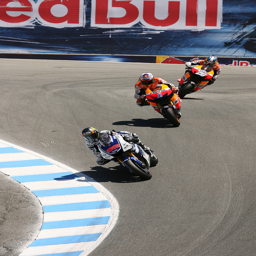
A group of dirt bike racers going around a track.
three motorcycle racers on a race track going into a turn
A group of motorcycle races flying down a race track.
three people driving down a track on motorcycles
Three motorbike racers racing on a track during the day.